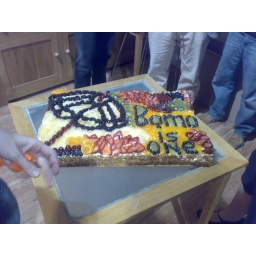
BomoCreatives celebrated it's first birthday. This fabulous sponge cake decorated in fruit was delicious!